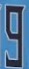
Number: 9